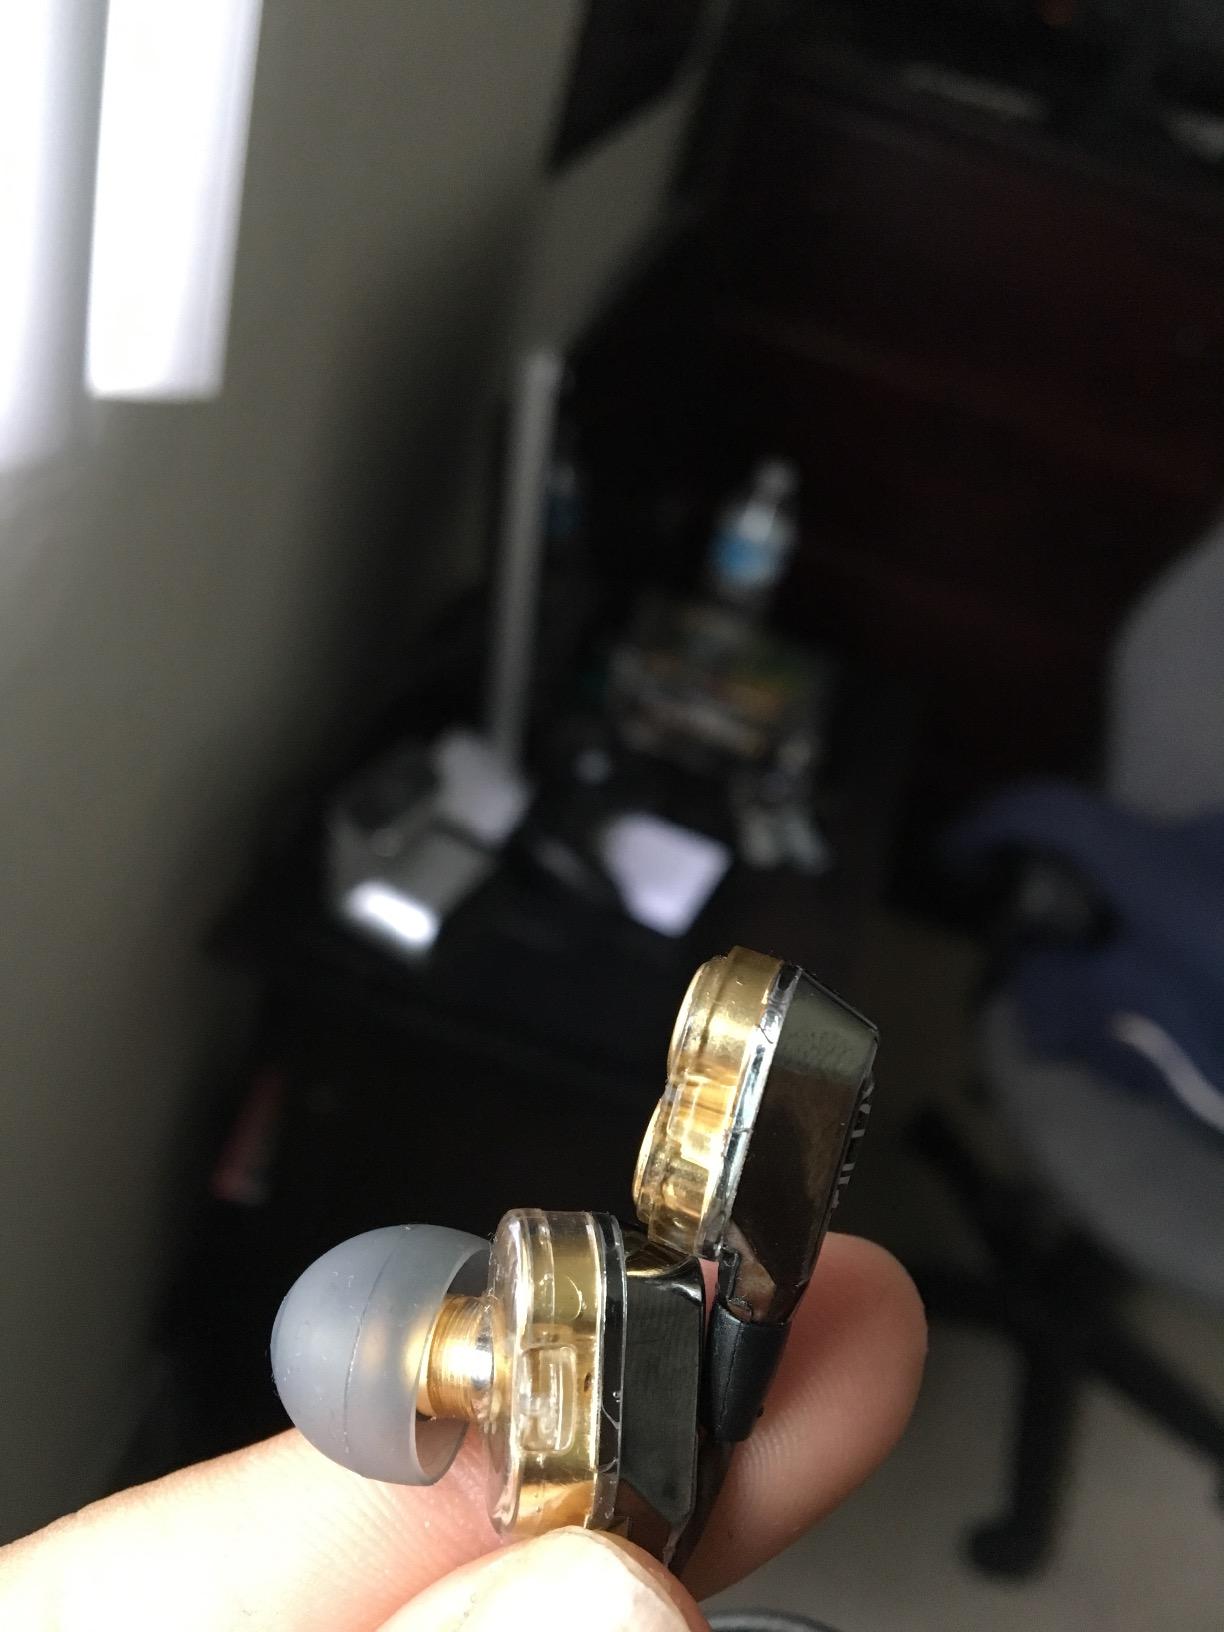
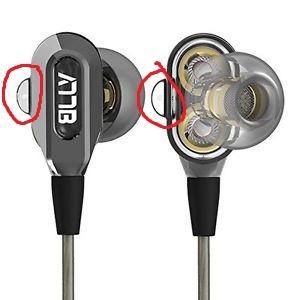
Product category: headphones
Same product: yes